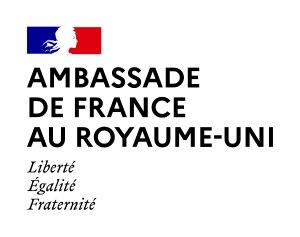
L'ambassade de France au Royaume-Uni est la représentation diplomatique de la République française auprès du Royaume-Uni de Grande-Bretagne et d'Irlande du Nord. Elle est située à Londres, la capitale du pays, et son ambassadeur est, depuis 2019, Catherine Colonna.